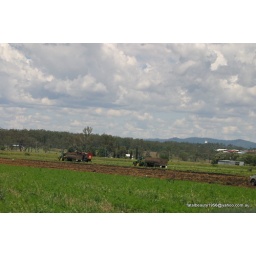
trucks in a farmers field and shed hill trees clouds